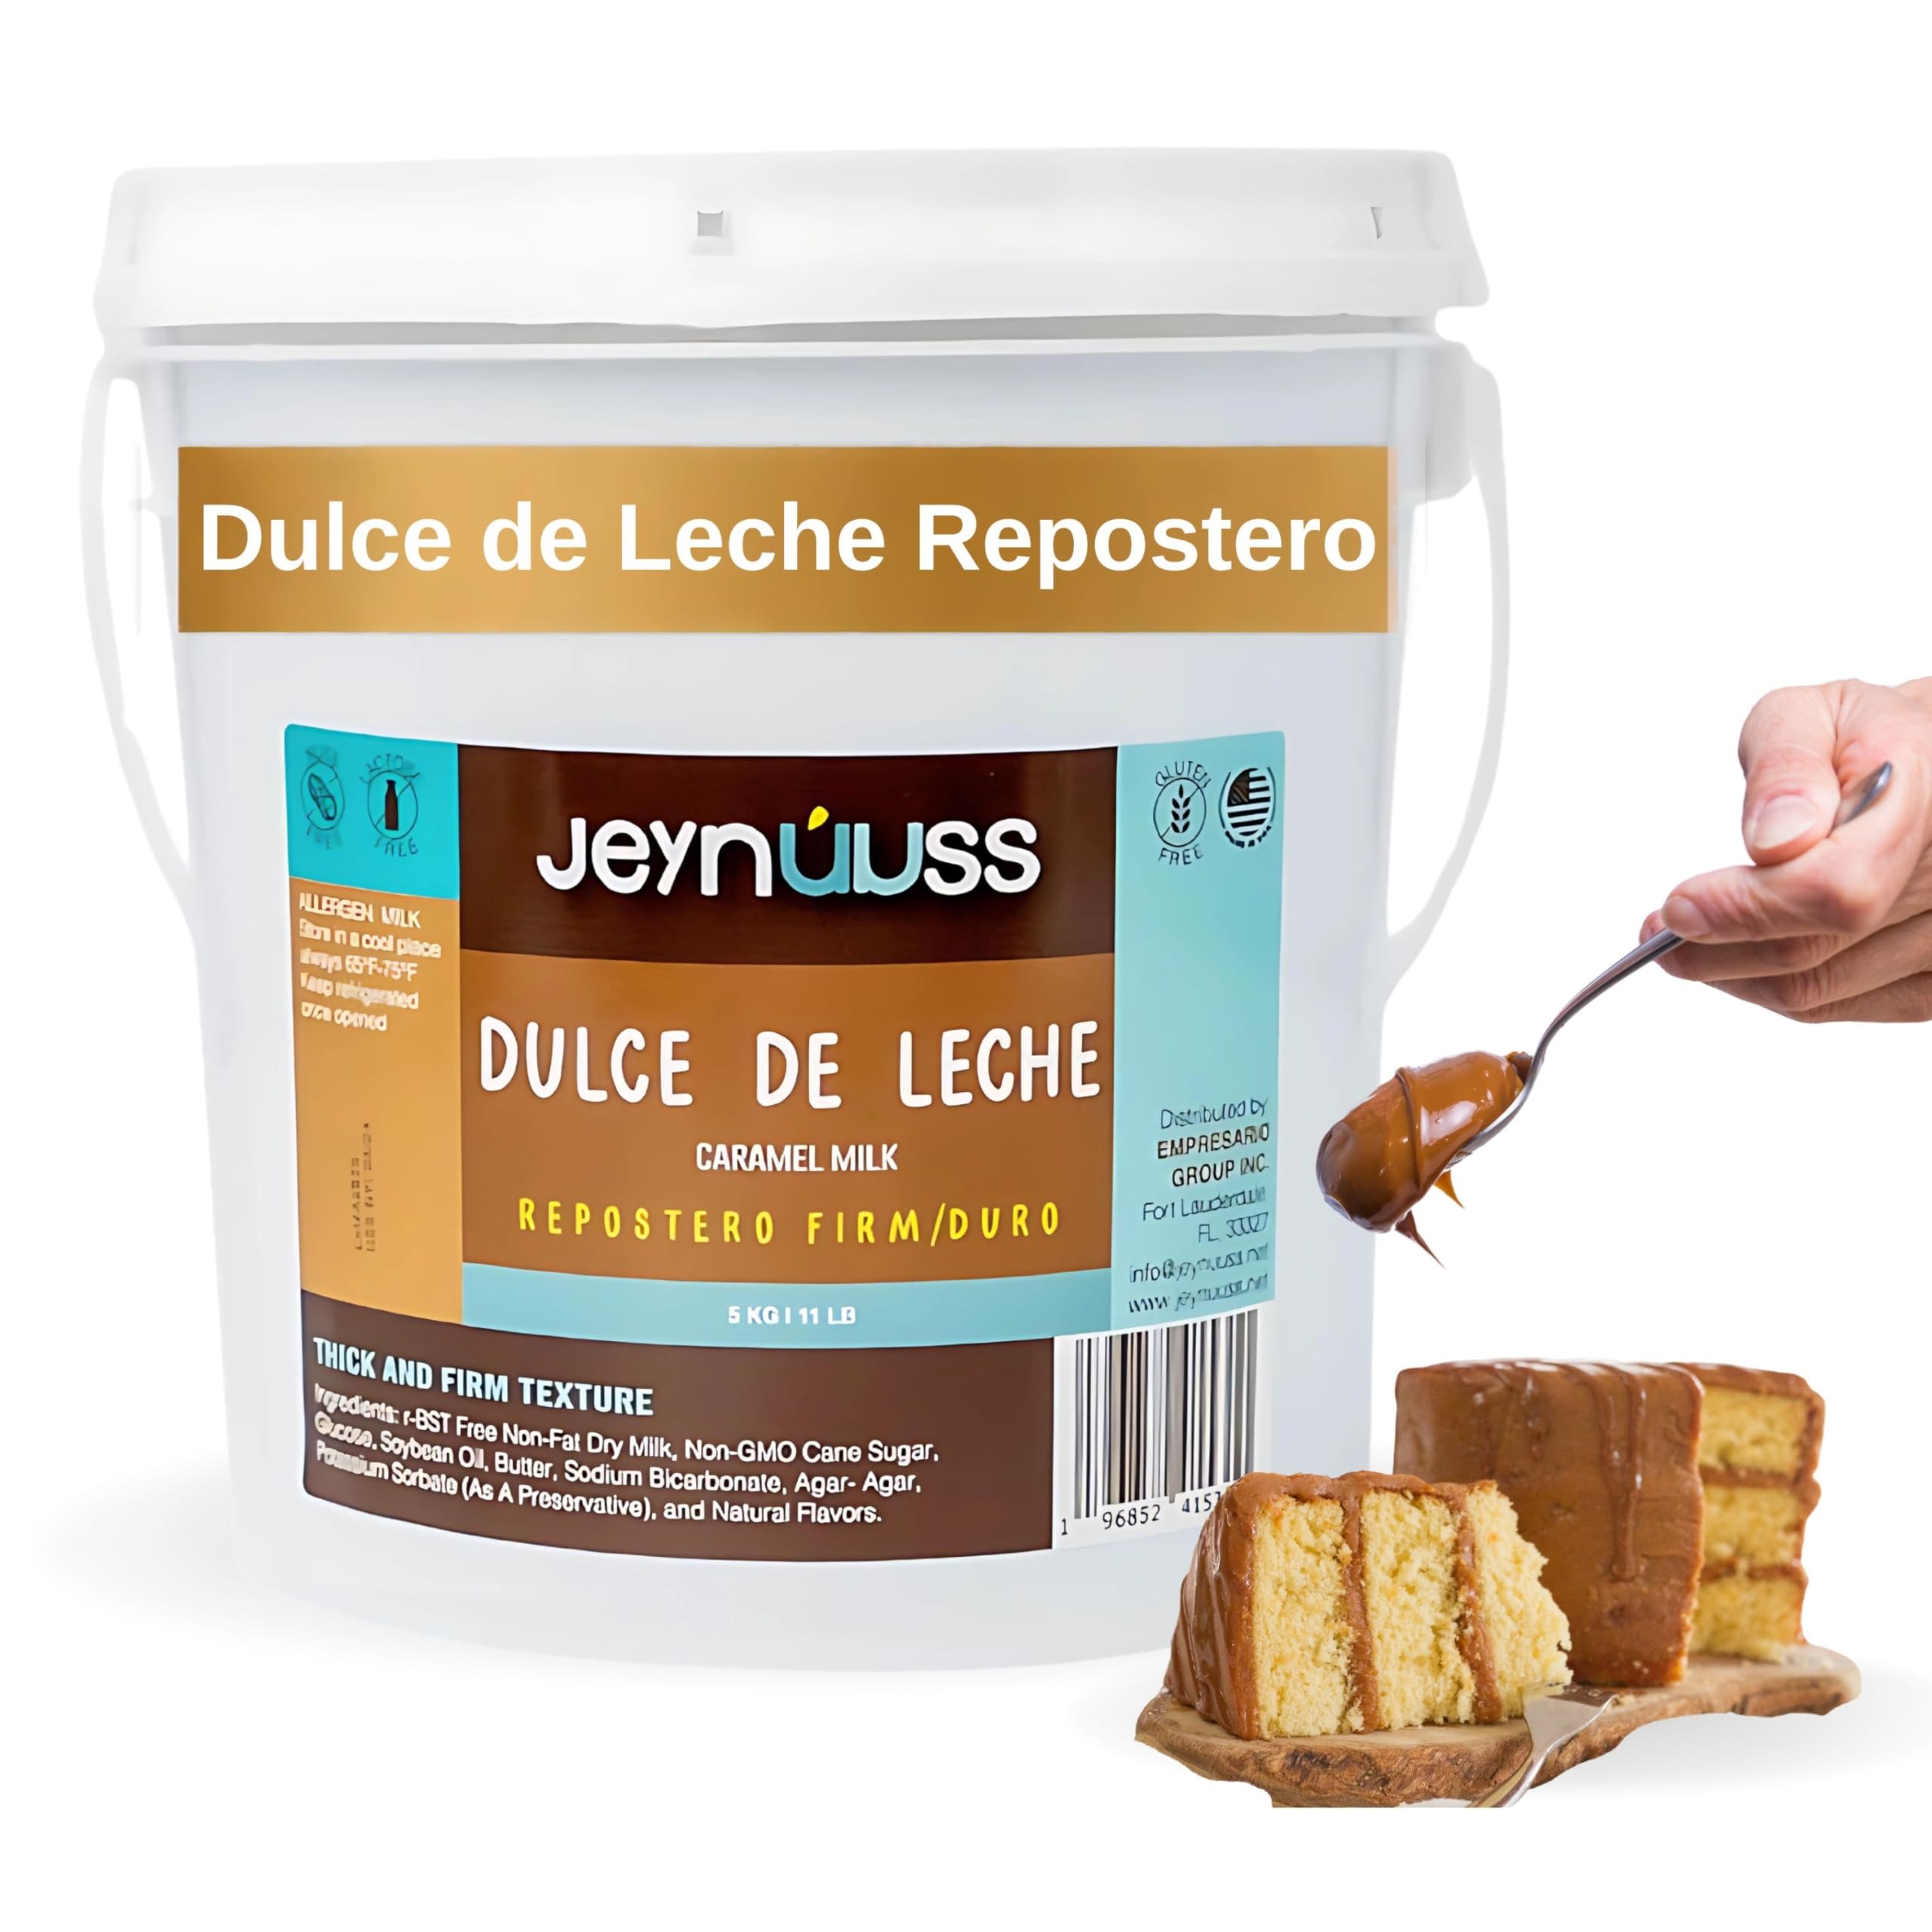
Item Name: Dulce De Leche Respostero 11 LB Jeynuuss Caramel Milk Sauce Dessert Topping Gluten Free, Lactose Free, Confectioner's Thicker Milk Confiture for Bakeries.
Bullet Point 1: 👨🏻‍🍳 FLAVOR AND TEXTURE: Dulce de Leche perfect for baking and ideal to decorate all kinds of baking goods. Firm Body and Creamy Taste. Jeynúuss is a product that is used to decorate baked goods and all kinds of desserts that require a filling of greater consistency. this product will hold its shape and is easy to handle. professional use. add a sweet touch to your meals, for cakes, waffles, churros, alfajores, doughs and favorite cakes.
Bullet Point 2: 👨🏻‍🍳 PERFECT FOR ANY DESSERT: With a rich golden color and sweet caramel flavor, it can be enjoyed with cakes, crepes, wafers, alfajores and toast, Pie Filling and Icing, Churros and Pastries. In addition, perfect for spreading on crepes and waffles, it is used as a sweet filling in a similar way to other products such as honey, pastry cream, whipped cream, hazelnut paste.
Bullet Point 3: 👨🏻🍳 PROFESSIONAL PASTRIES: Jeynúuss Dulce de leche Repostero is recommended for people with extensive experience in decorating pastries with pastry bags. Not to be confused with Caramel Candy Firmness, this product is used to decorate baked goods. It is used as a sweet filling in a similar way to other products such as honey, pastry cream, whipped cream, hazelnut paste.
Bullet Point 4: 👨🏻‍🍳 INGREDIENTS: Only naturally flavored ingredients are used to develop Jeynuuss dulce de leche, made with ingredients, low in sugar, free of additives and artificial flavors. Made in the USA. It's a great choice for people of all ages and all uses! Nonfat milk, sugar, butter, glucose, soybean oil, agar-agar, sodium bicarbonate, potassium sorbate (as preservative)
Bullet Point 5: 👨🏻‍🍳 LOW IN SUGAR AND CALORIES: Lactose-free milk, low in Organic Sugar makes it ideal to prepare your low-calorie desserts, excellent for those who follow strict low-sugar diets, this caramel sauce is low in sugar, zero calories and super low carb so you can satisfy your sweet tooth without breaking your diet.
Product Description: <p><b>Dulce De Leche Repostero Jeynuuss</b> <br> <p>for use in confectionery, it is firm dulce de leche and should not be confused with the firmness of Caramel Candy, Homogeneous Consistency Ideal for Desserts, Thickest confectionery milk jam for bakeries, cakes and pastries, It is used as a sweet filling in a similar way to other products such as honey, pastry cream, whipped cream, hazelnut paste, for all kinds of desserts that require a filling of greater consistency.</p> <p>Elevate your baked creations with the indulgent goodness of Jeynuuss Dulce De Leche Repostero. Perfect for professional bakers and dessert enthusiasts alike, this gluten-free and lactose-free caramel milk sauce dessert topping adds a touch of luxury to your treats. Prepare to enchant your customers with the irresistibly rich flavor and velvety texture of this exceptional confectioner's thicker milk confiture.</p>
Value: 176.0
Unit: Ounce

Price: 64.345